George Stephen West

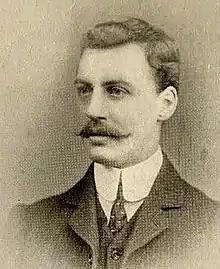
George Stephen West, 1902

George Stephen West (20 April 1876 – 7 August 1919), ARCS, FLS, was a British botanist, a specialist in phycology and protistology, a botanical illustrator and a writer. With his father, botanist William West (West, 1848–1914), he collaborated on numerous scientific books. West's brother was the botanist William West Jr (W. West, 1875–1901), who assisted their father with fieldwork.